Poker Royale

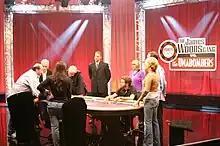
James Woods and other poker players about to begin their Poker game at Pechanga Casino

"Poker Royale: The James Woods Gang vs. the Unabombers" featured two teams featuring celebrities and poker pros. Once again, the point system was used, but this time points were combined into a total score for the whole team as opposed to scores for individual players. In the grande finale, each team captain and 2 team members of his choice divided this total multiplied by $10,000 in chips (choosing who would get the extra chips if it could not be divided evenly), each preliminary winner received $5,000, the winning team split $50,000, while the overall individual winner won $25,000. The James Woods Gang was led by celebrity and poker player James Woods, and had celebrities Nicole Sullivan, and Bob Goen, plus poker players Kathy Liebert, Ted Forrest, and Susie Isaacs. The Unabombers were led by Phil Laak. His team had celebrities Jennifer Tilly, Danny Masterson, and Gail O'Grady, plus poker players Hasan Habib and Cyndy Violette. Matt Savage and Bill Bruce returned as the Tournament Directors.